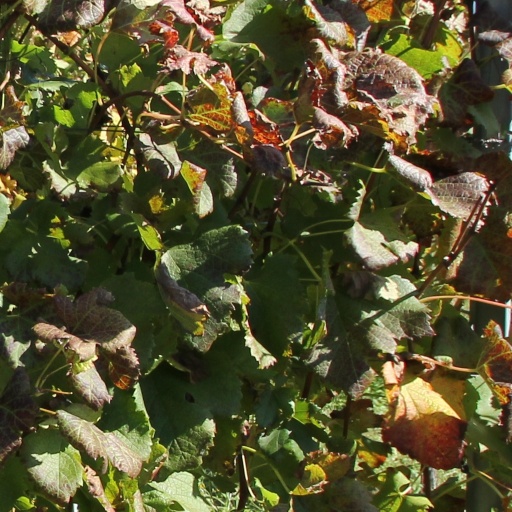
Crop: grape